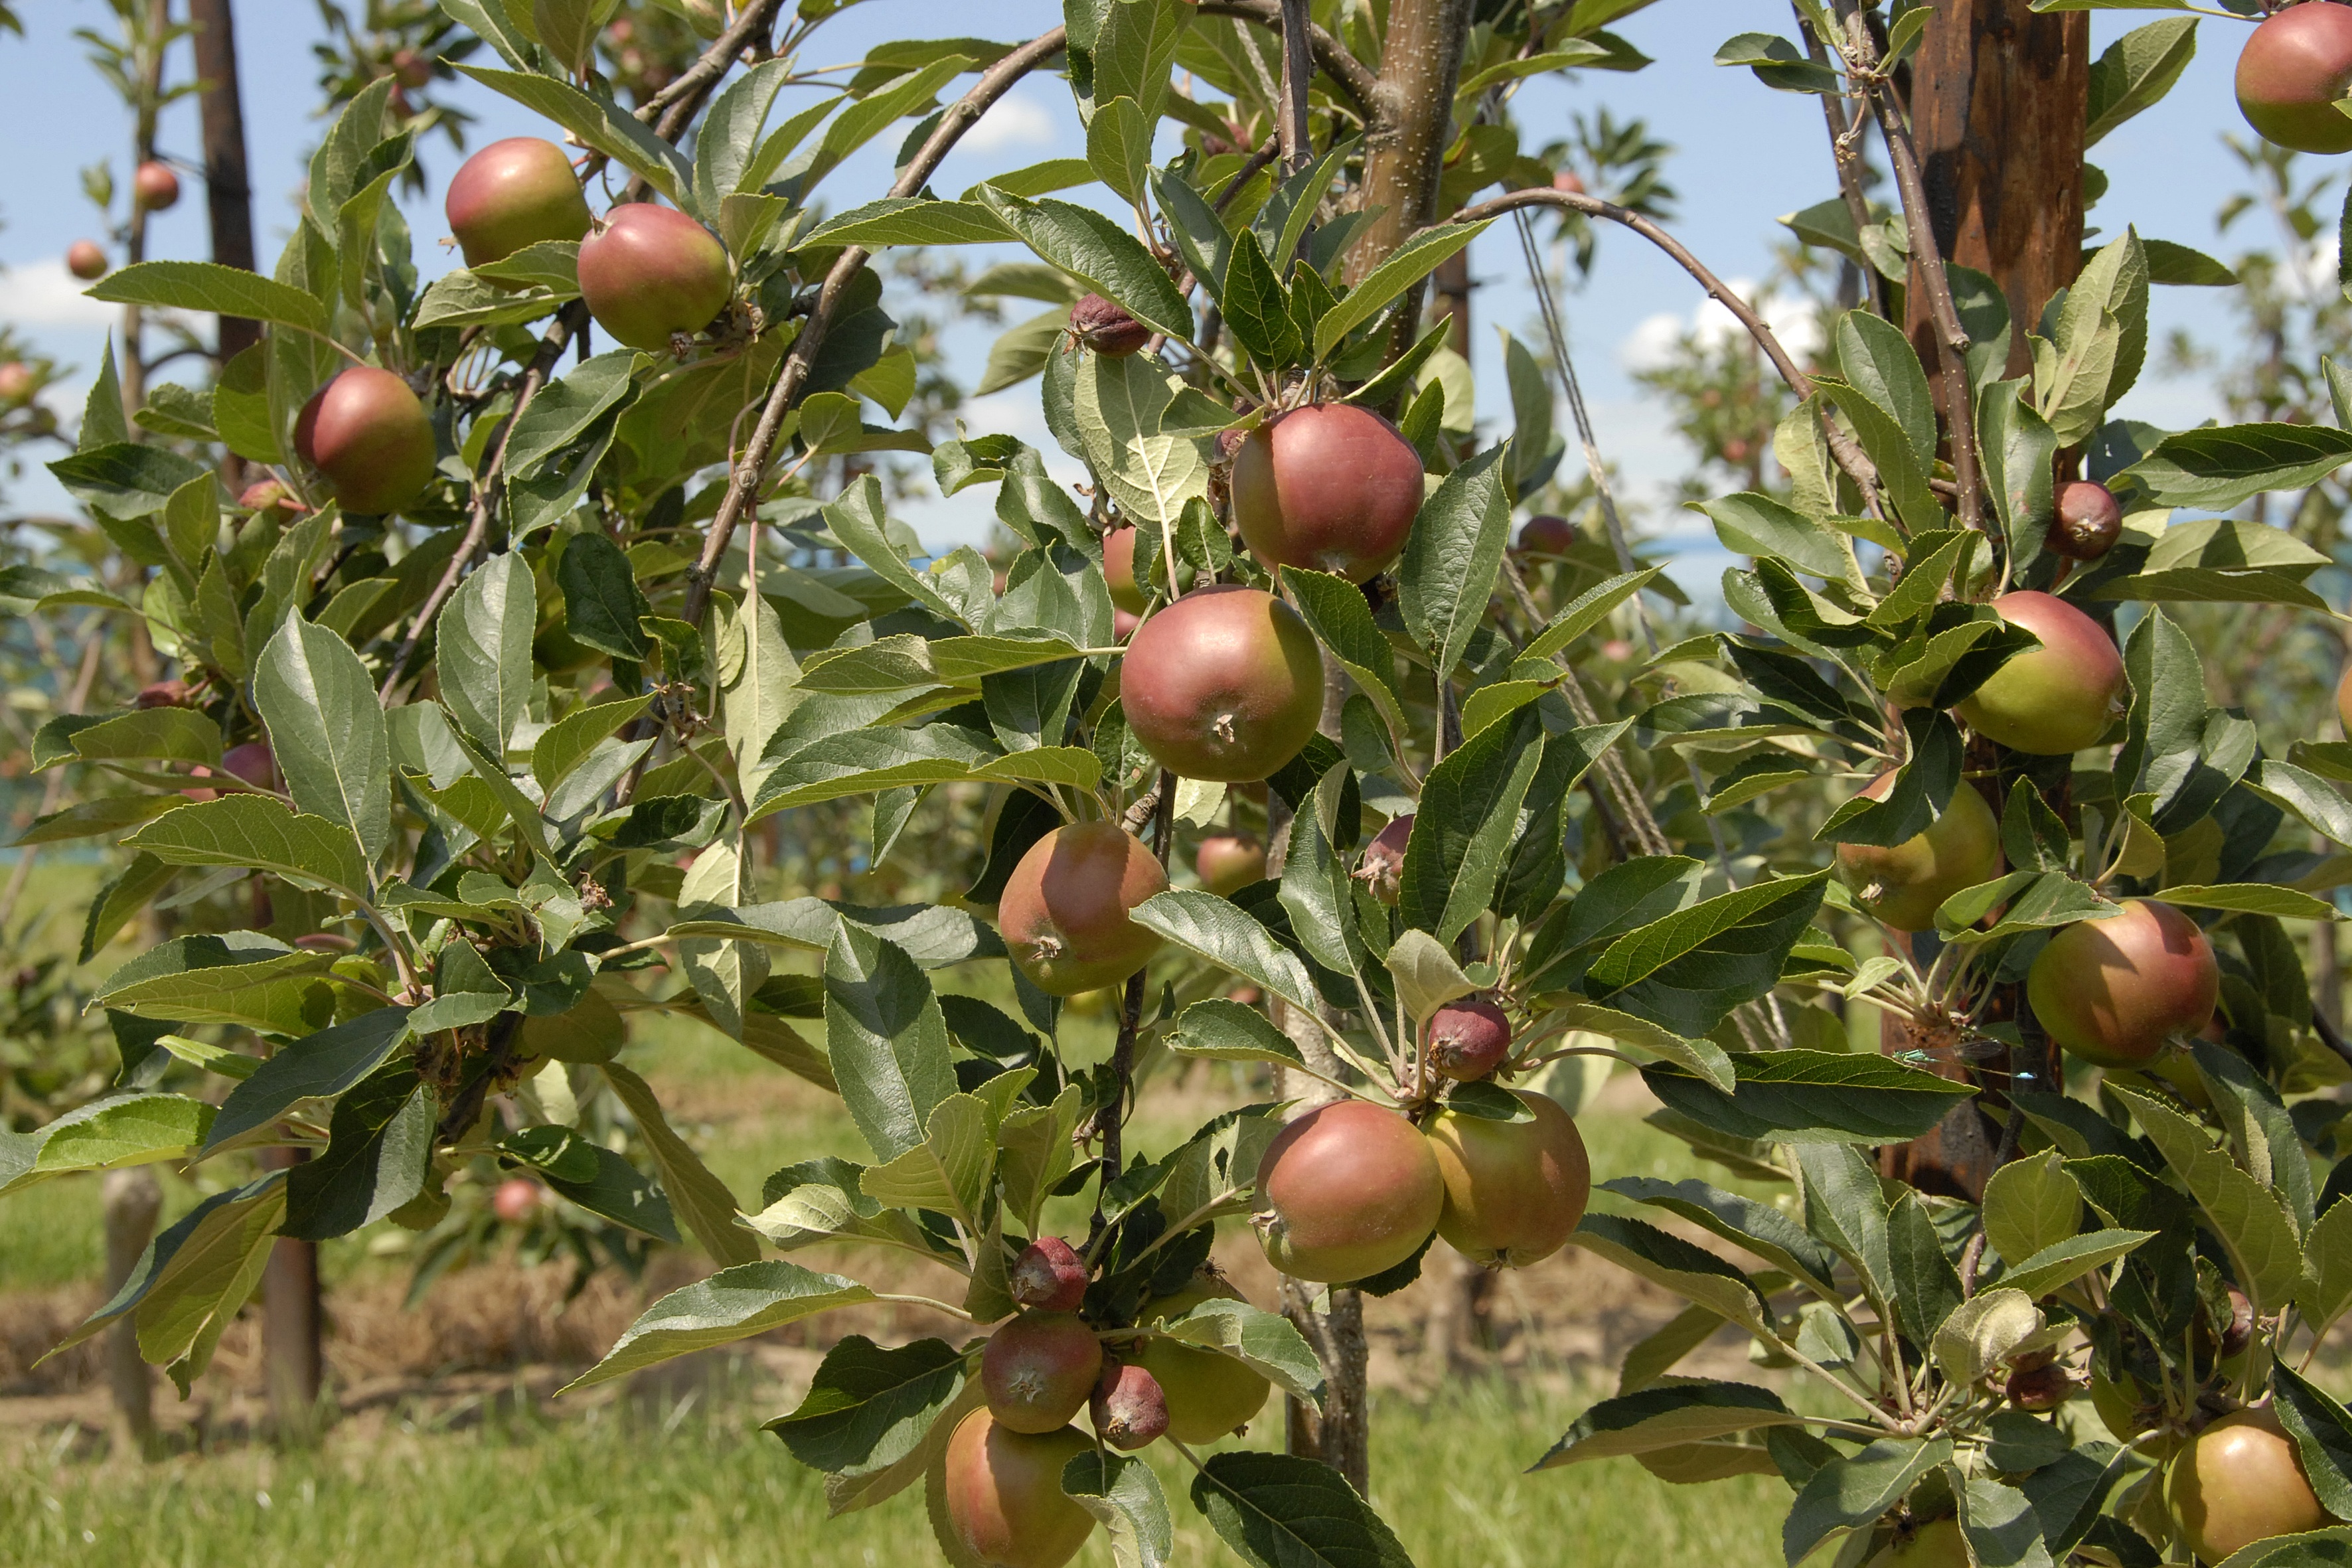
apple, tree, plant, fruit, flower, food, produce, evergreen, shrub, fruits, apples, flowering plant, rose family, acerola, malpighia, strawberry tree, woody plant, land plant